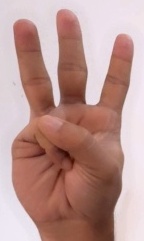
ASL sign: W